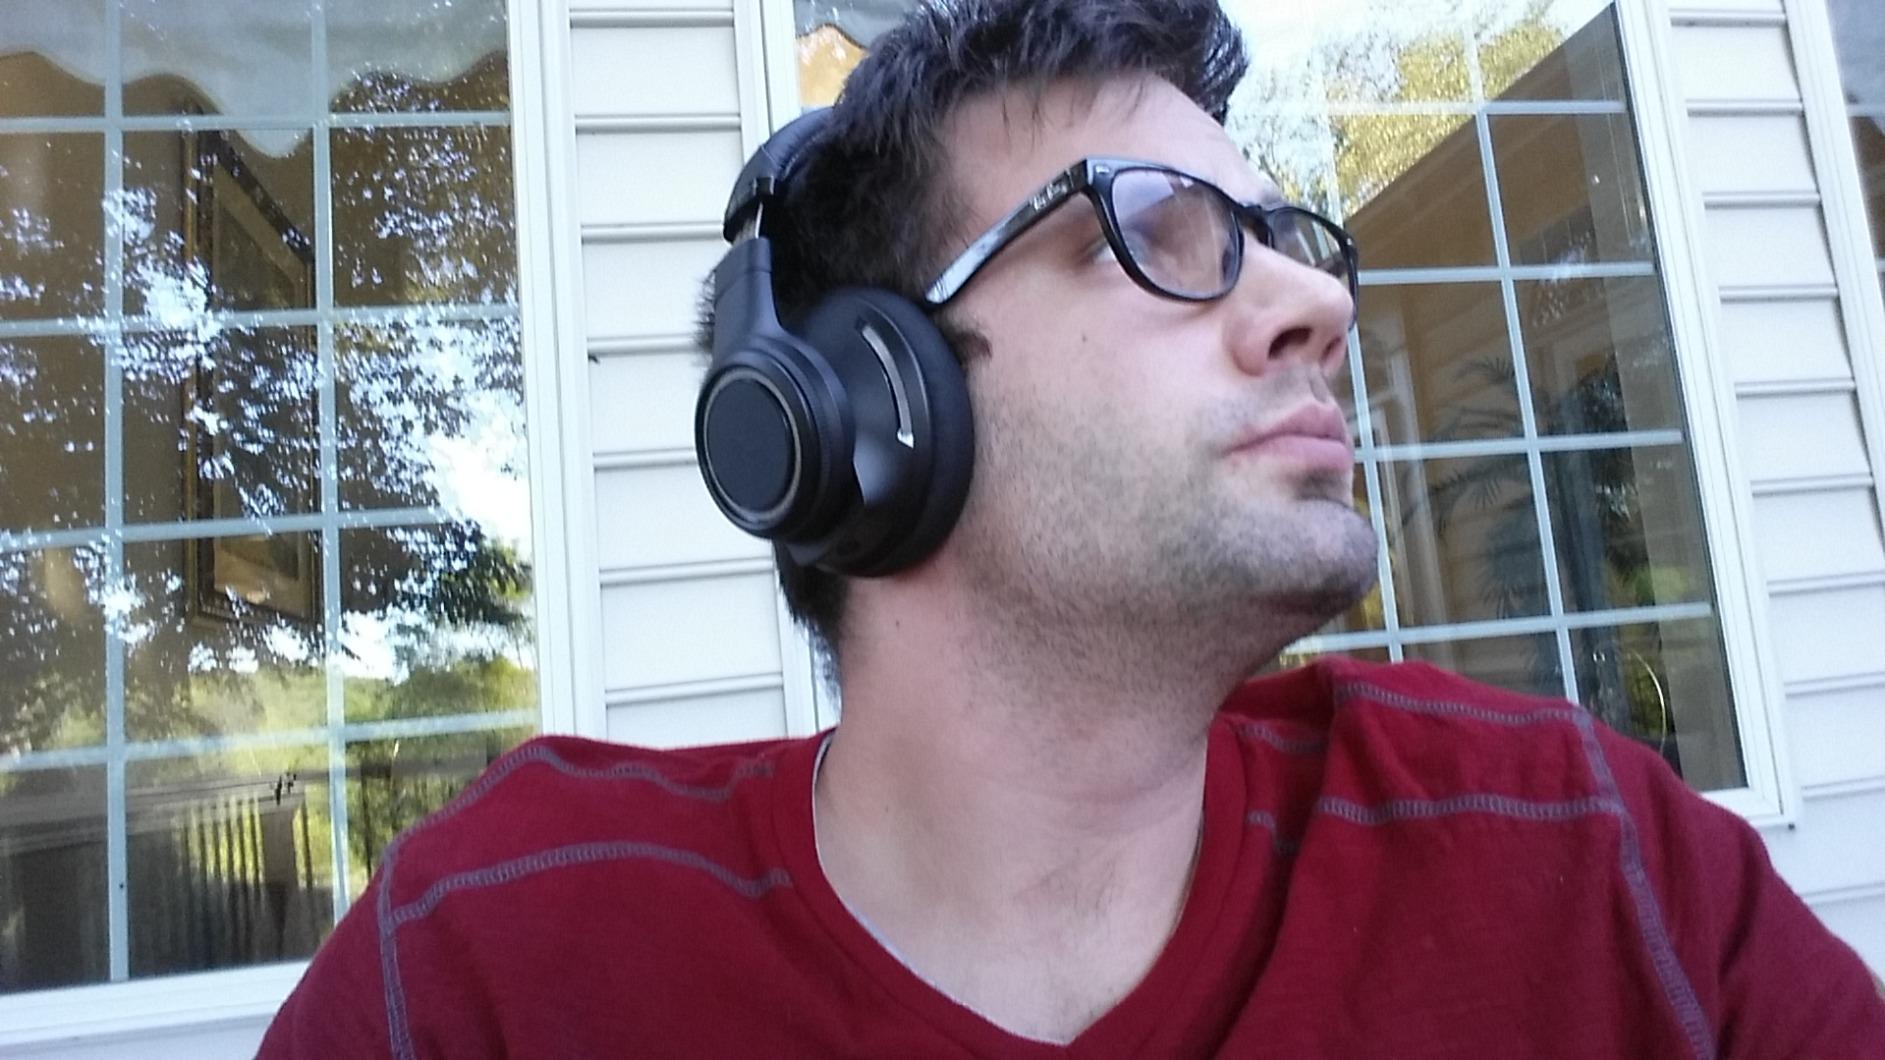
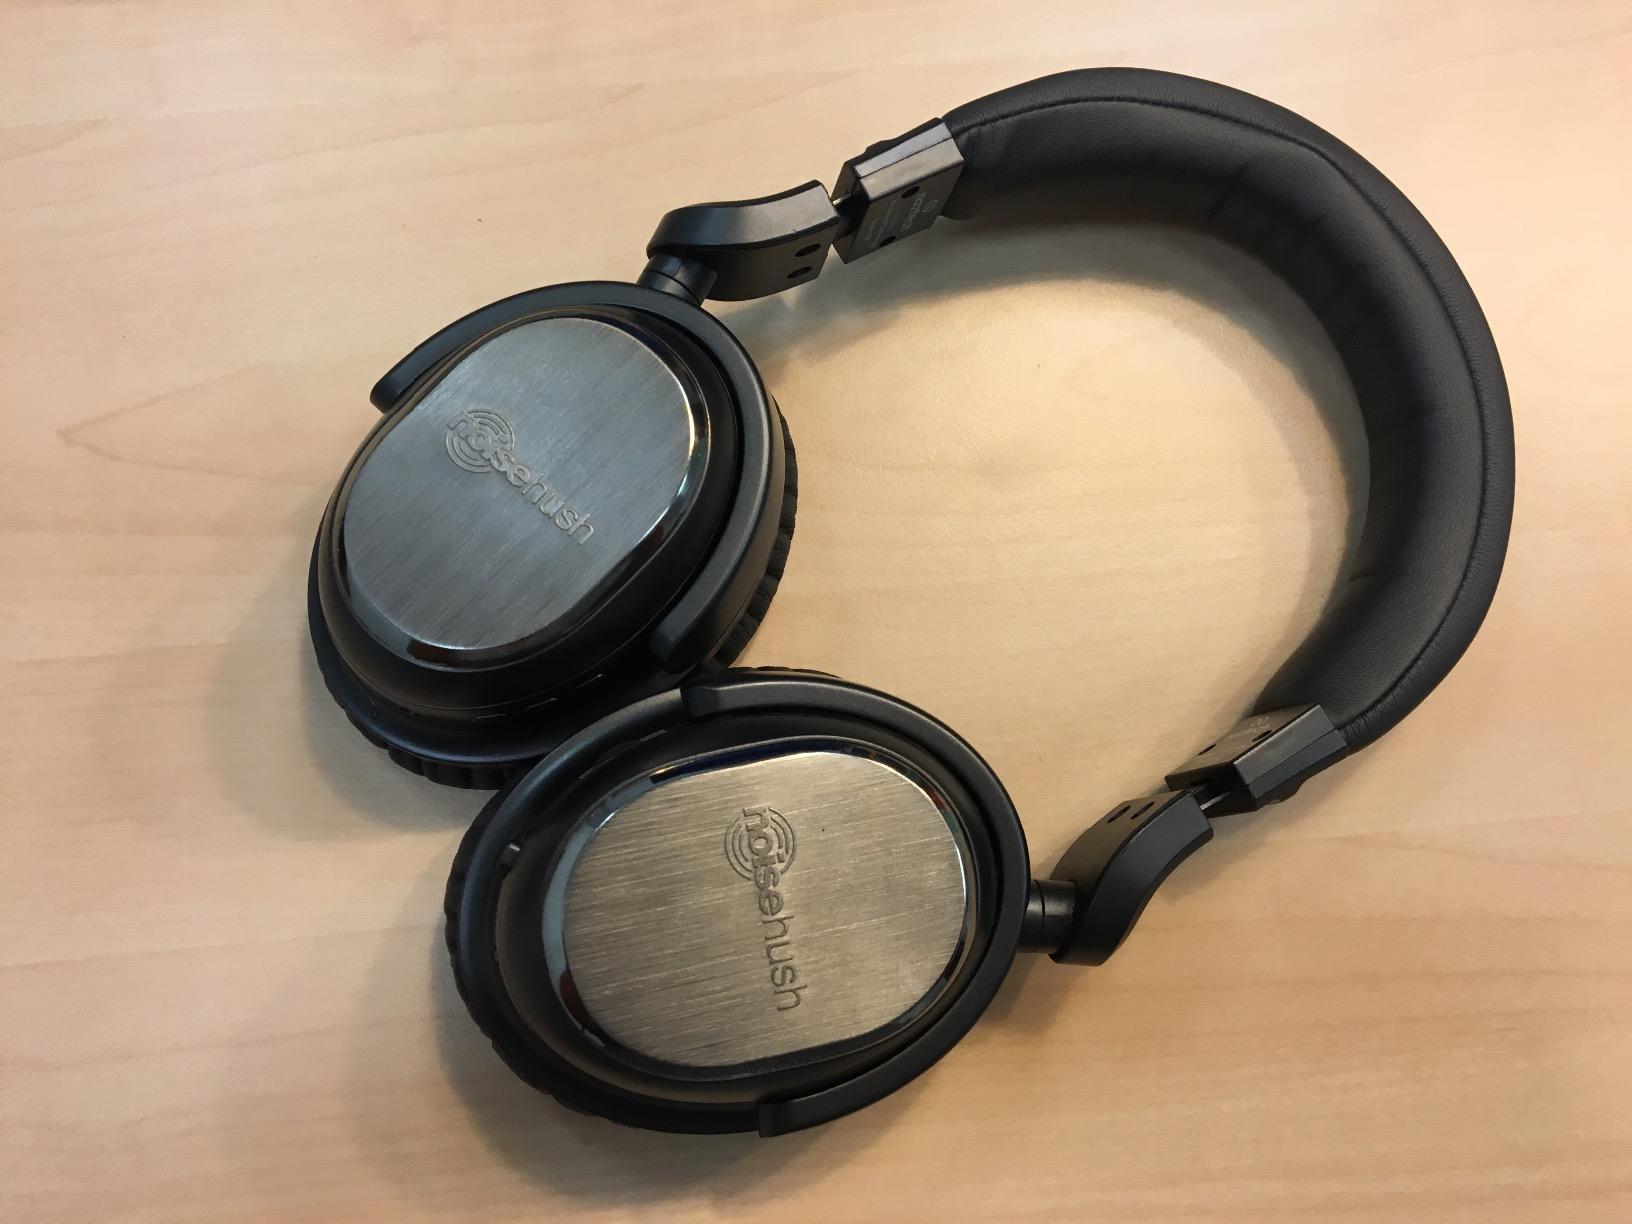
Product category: headphones
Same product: no